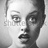
Emotion: surprise